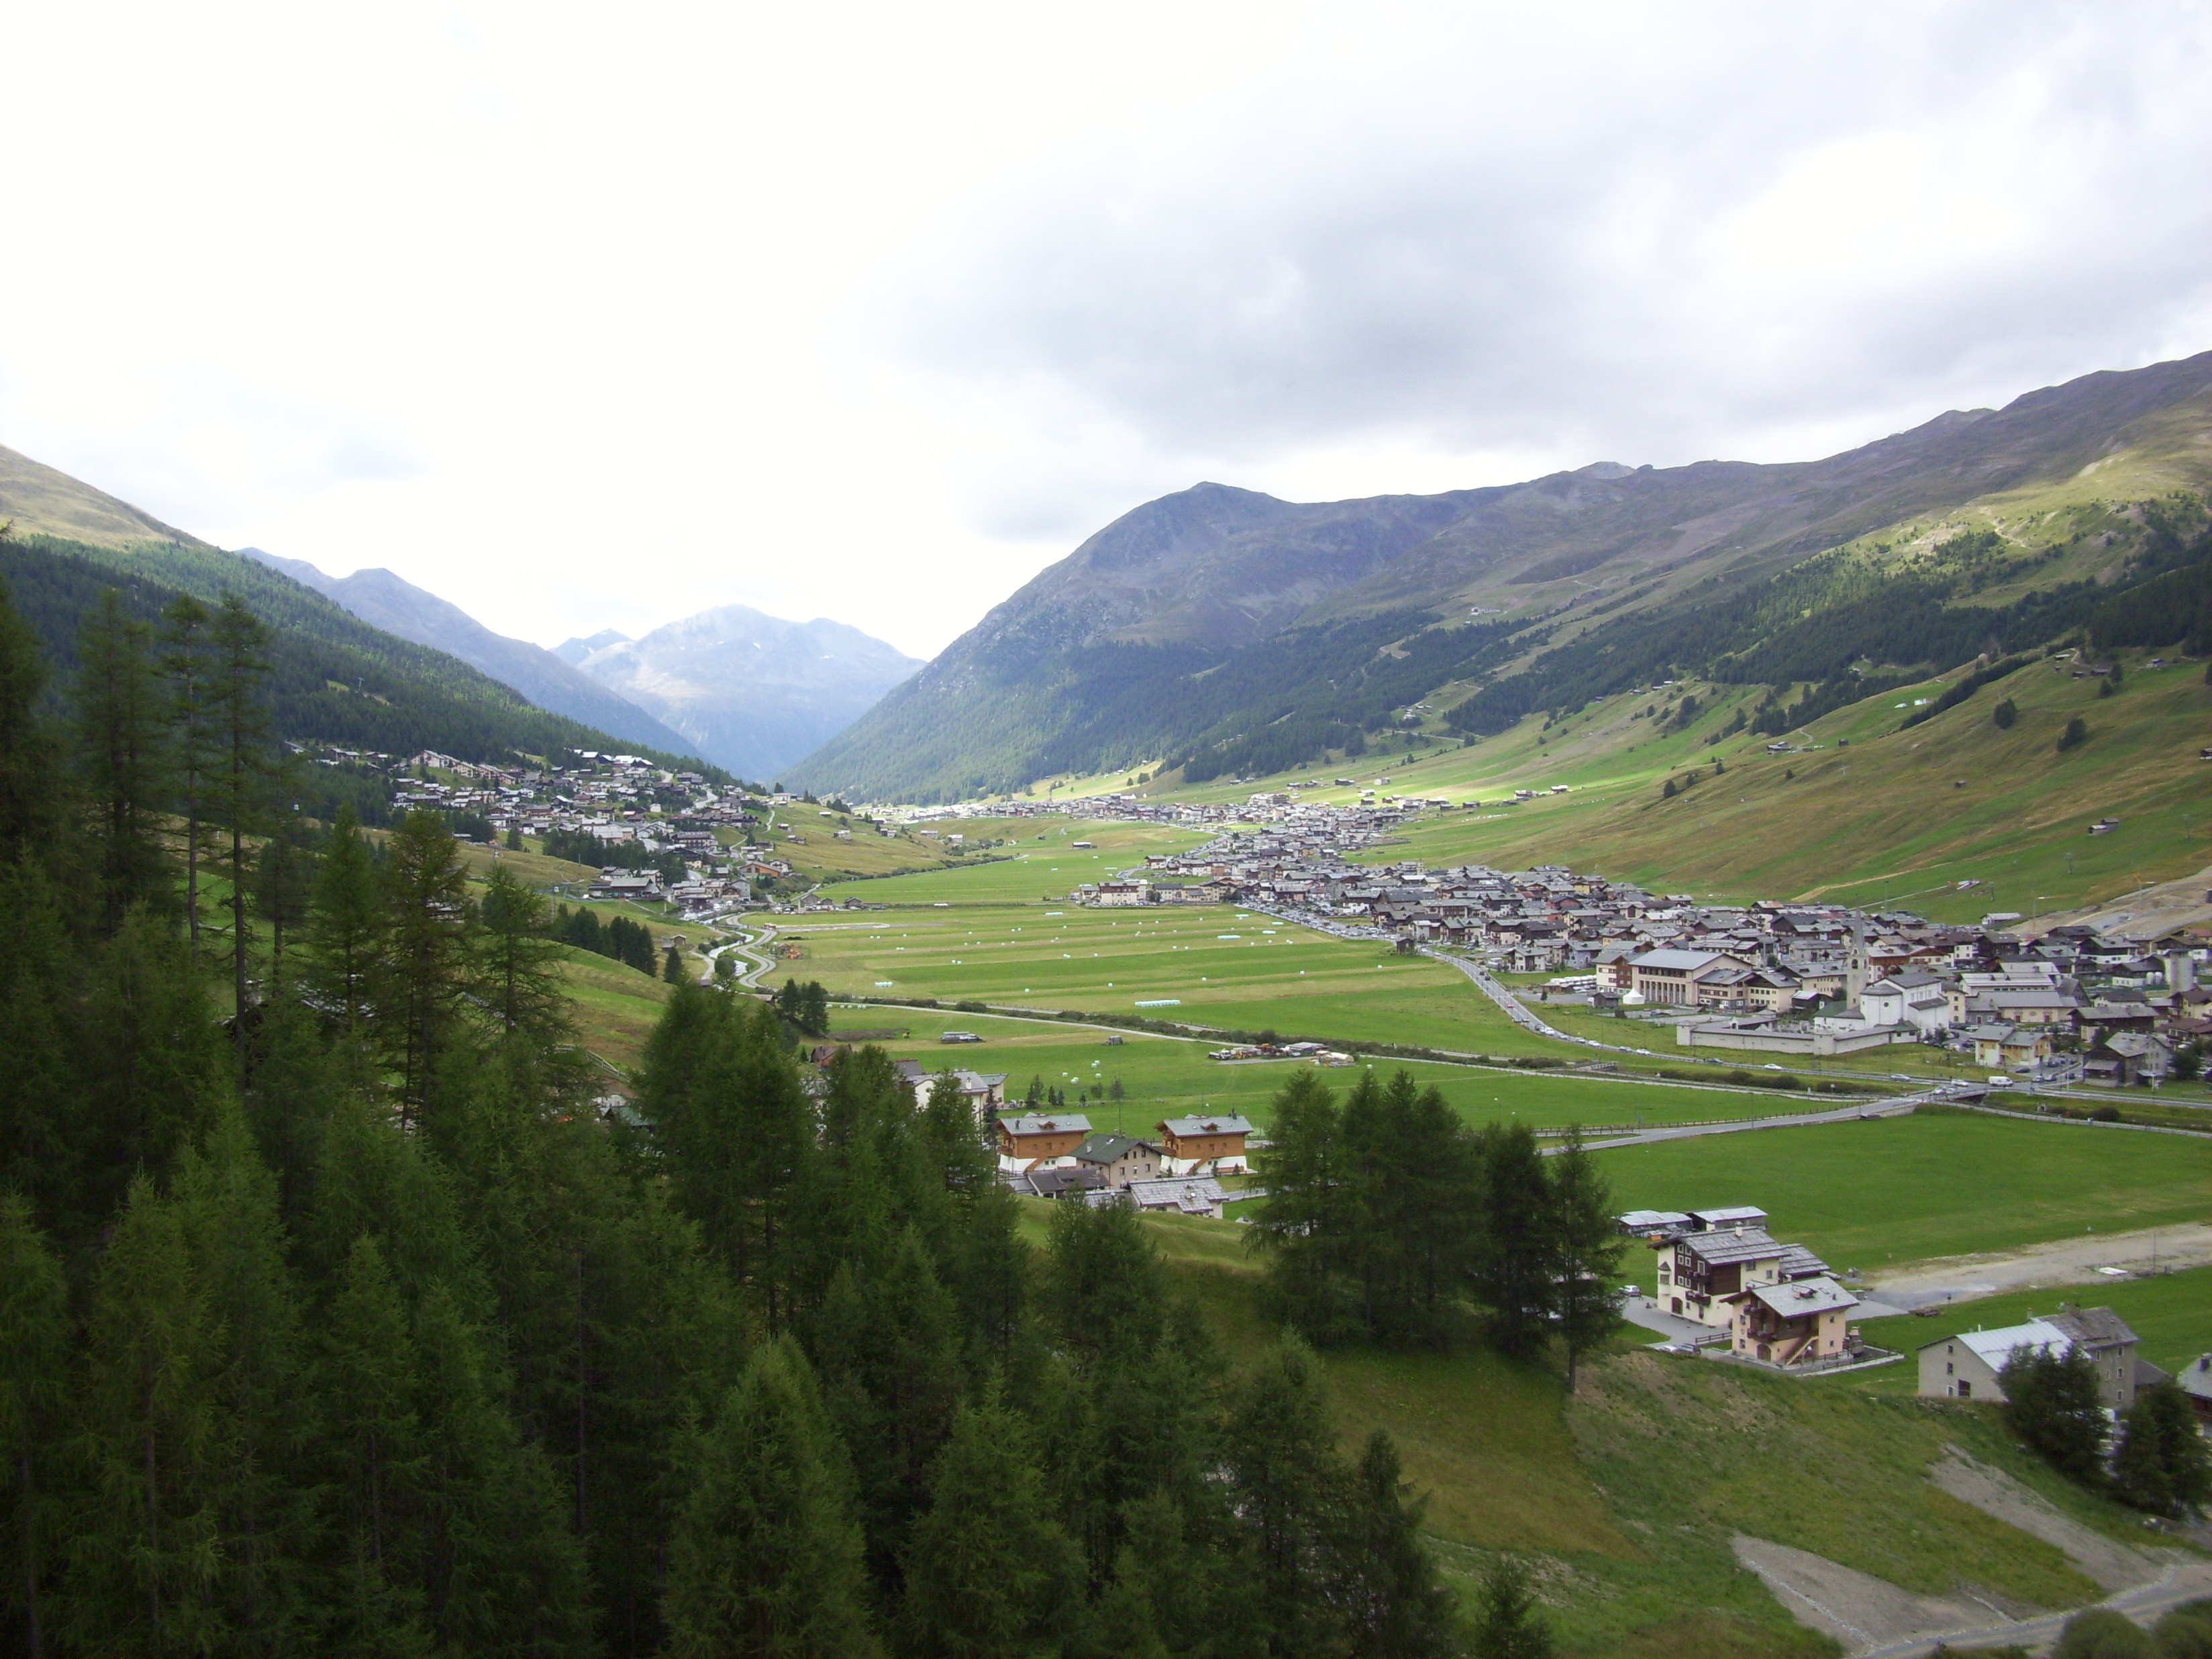
landscape, mountain, meadow, hill, lake, valley, mountain range, village, holiday, fjord, reservoir, highland, mountains, alps, plateau, fell, loch, rural area, landform, mountain pass, hill station, geographical feature, mountainous landforms, livigno